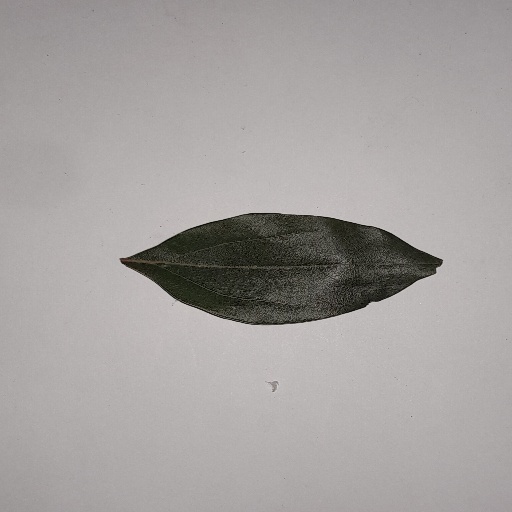
Species: Camphor
Leaf condition: Bacterial Spot